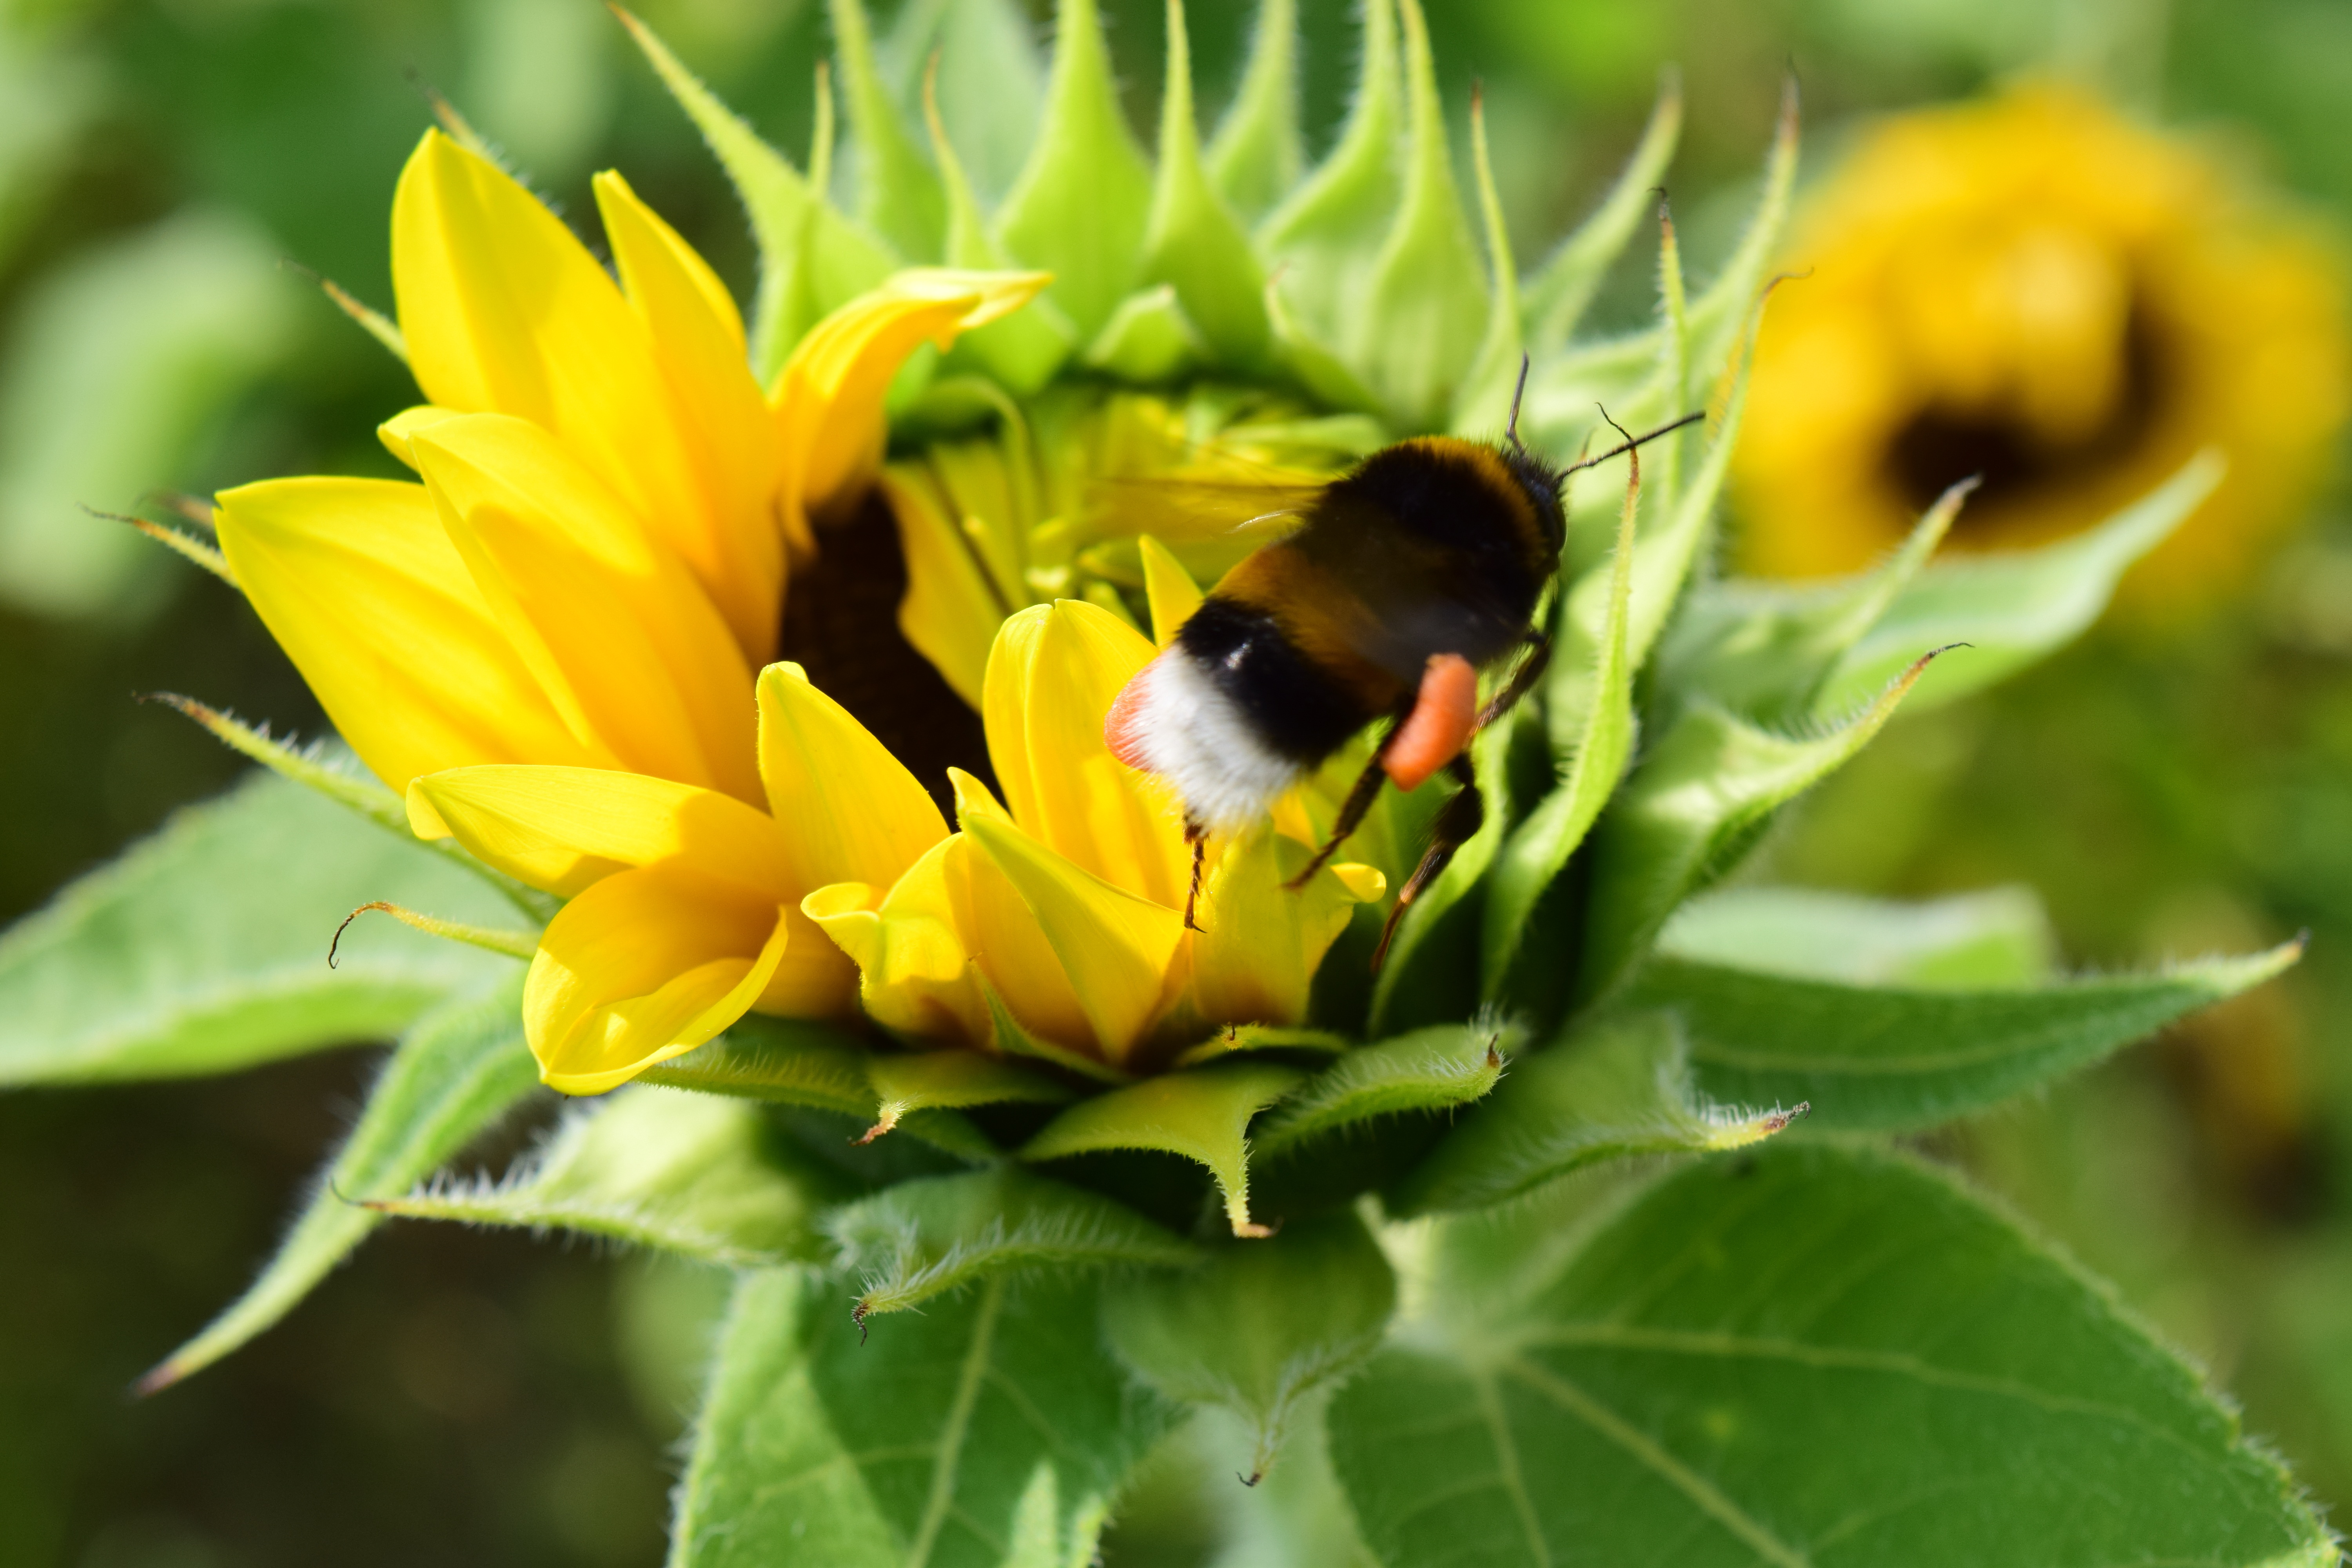
nature, blossom, plant, flower, bloom, fly, summer, pollen, insect, macro, botany, yellow, close, flora, fauna, invertebrate, bee, sun flower, bumblebee, hummel, nectar, macro photography, honey bee, membrane winged insect